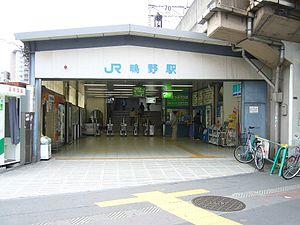
La gare de Shigino est une gare ferroviaire de la ville d'Osaka au Japon. Elle est située dans l'arrondissement de Jōtō. La gare est gérée par la JR West et le métro d'Osaka.